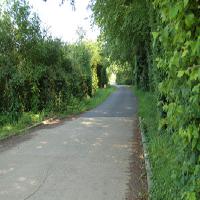
Weather: sun or clear